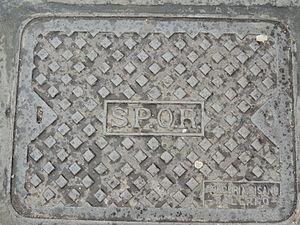
Plaque d'égout située sur le Pont Saint-Ange à Rome sur laquelle figure le sigle SPQR.
Senatus populusque romanus est une devise en latin, qui signifie « Le Sénat et le peuple romain ». Souvent abrégée sous la forme du sigle SPQR, elle était l'emblème de la République romaine, puis par tradition de l'Empire romain. Ces quatre lettres représentaient le pouvoir politique romain. Elles constituent encore aujourd'hui le symbole de la ville de Rome.